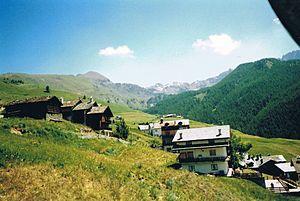
Panorama de Chamois (Vallée d'Aoste - Italie)
Chamois est une commune italienne alpine de la région Vallée d'Aoste, située dans le moyen Valtournenche.